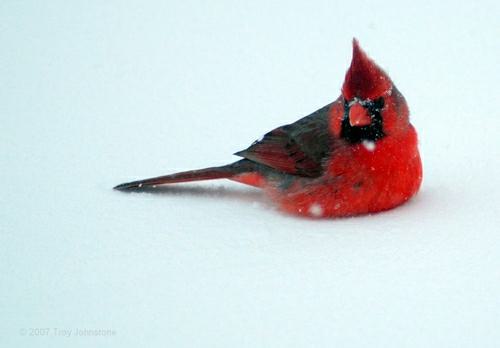
A photo of a cardinal